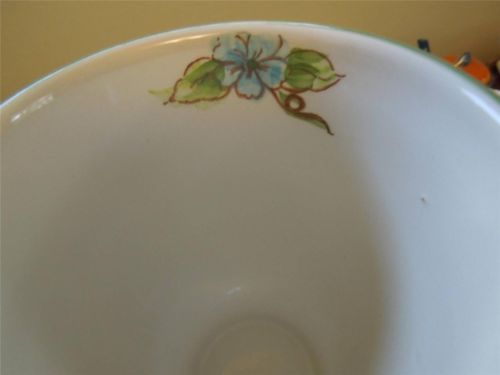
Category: mug